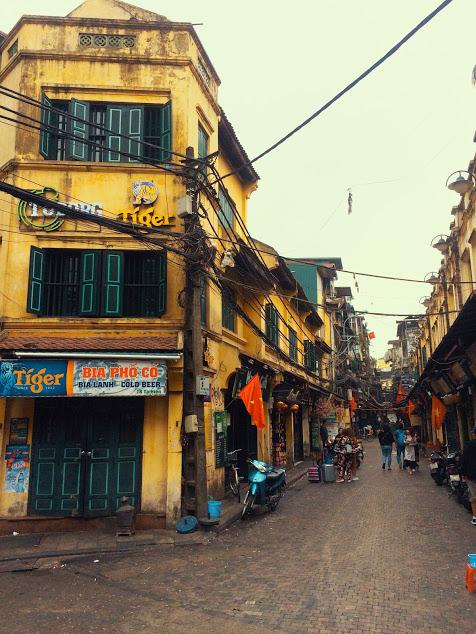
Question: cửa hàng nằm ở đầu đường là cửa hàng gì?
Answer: quán bia phố cổ